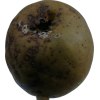
Label: pear